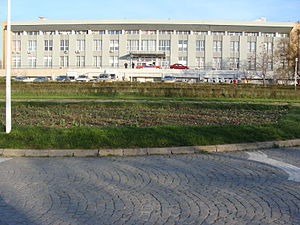
Sala Polivalentă
Sala Polivalentă er en multiarena i Bukarest, Rumænien med plads til 5.300 tilskuere. Arenaen bruges af mange forskellige aktiviteter bl.a indendørs koncerter, tennis, gymnastik, dans, Håndbold, volleyball, basketball, vægtløftning, kampsport og professionel wrestling.